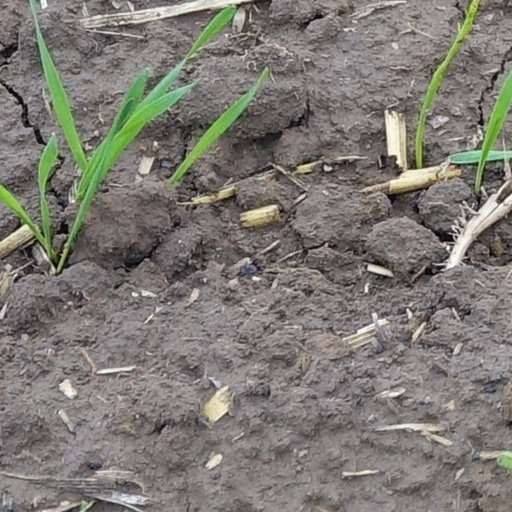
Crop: wheat